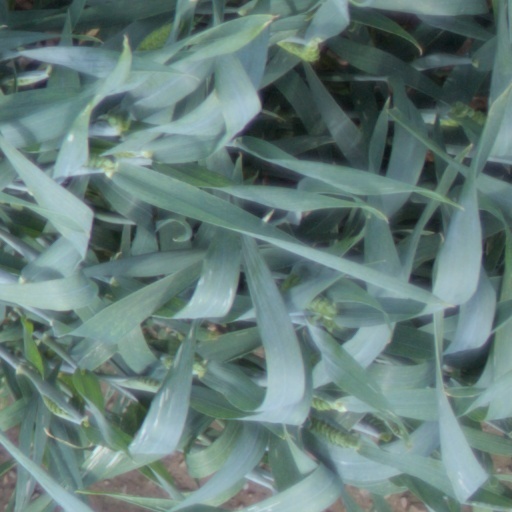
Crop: wheat